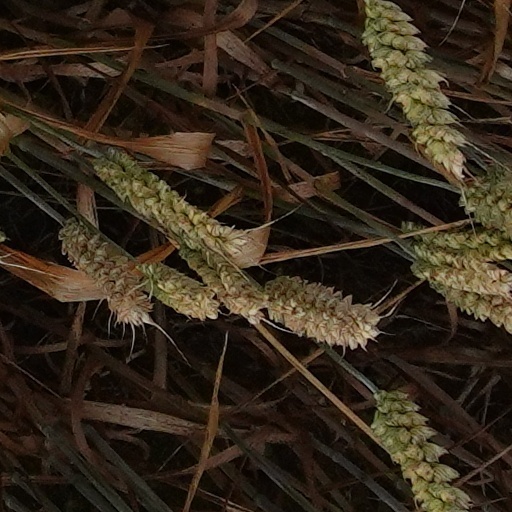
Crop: wheat